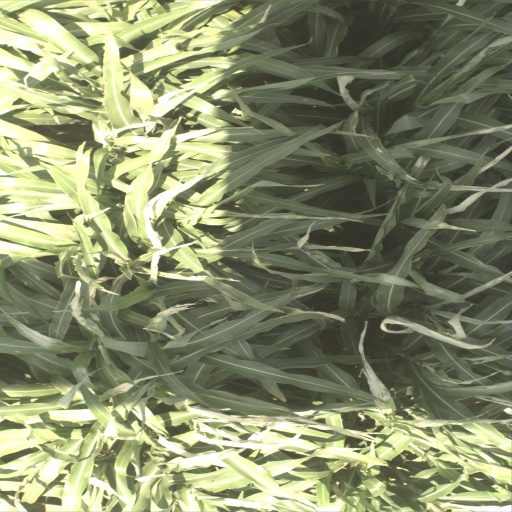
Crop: sorghum